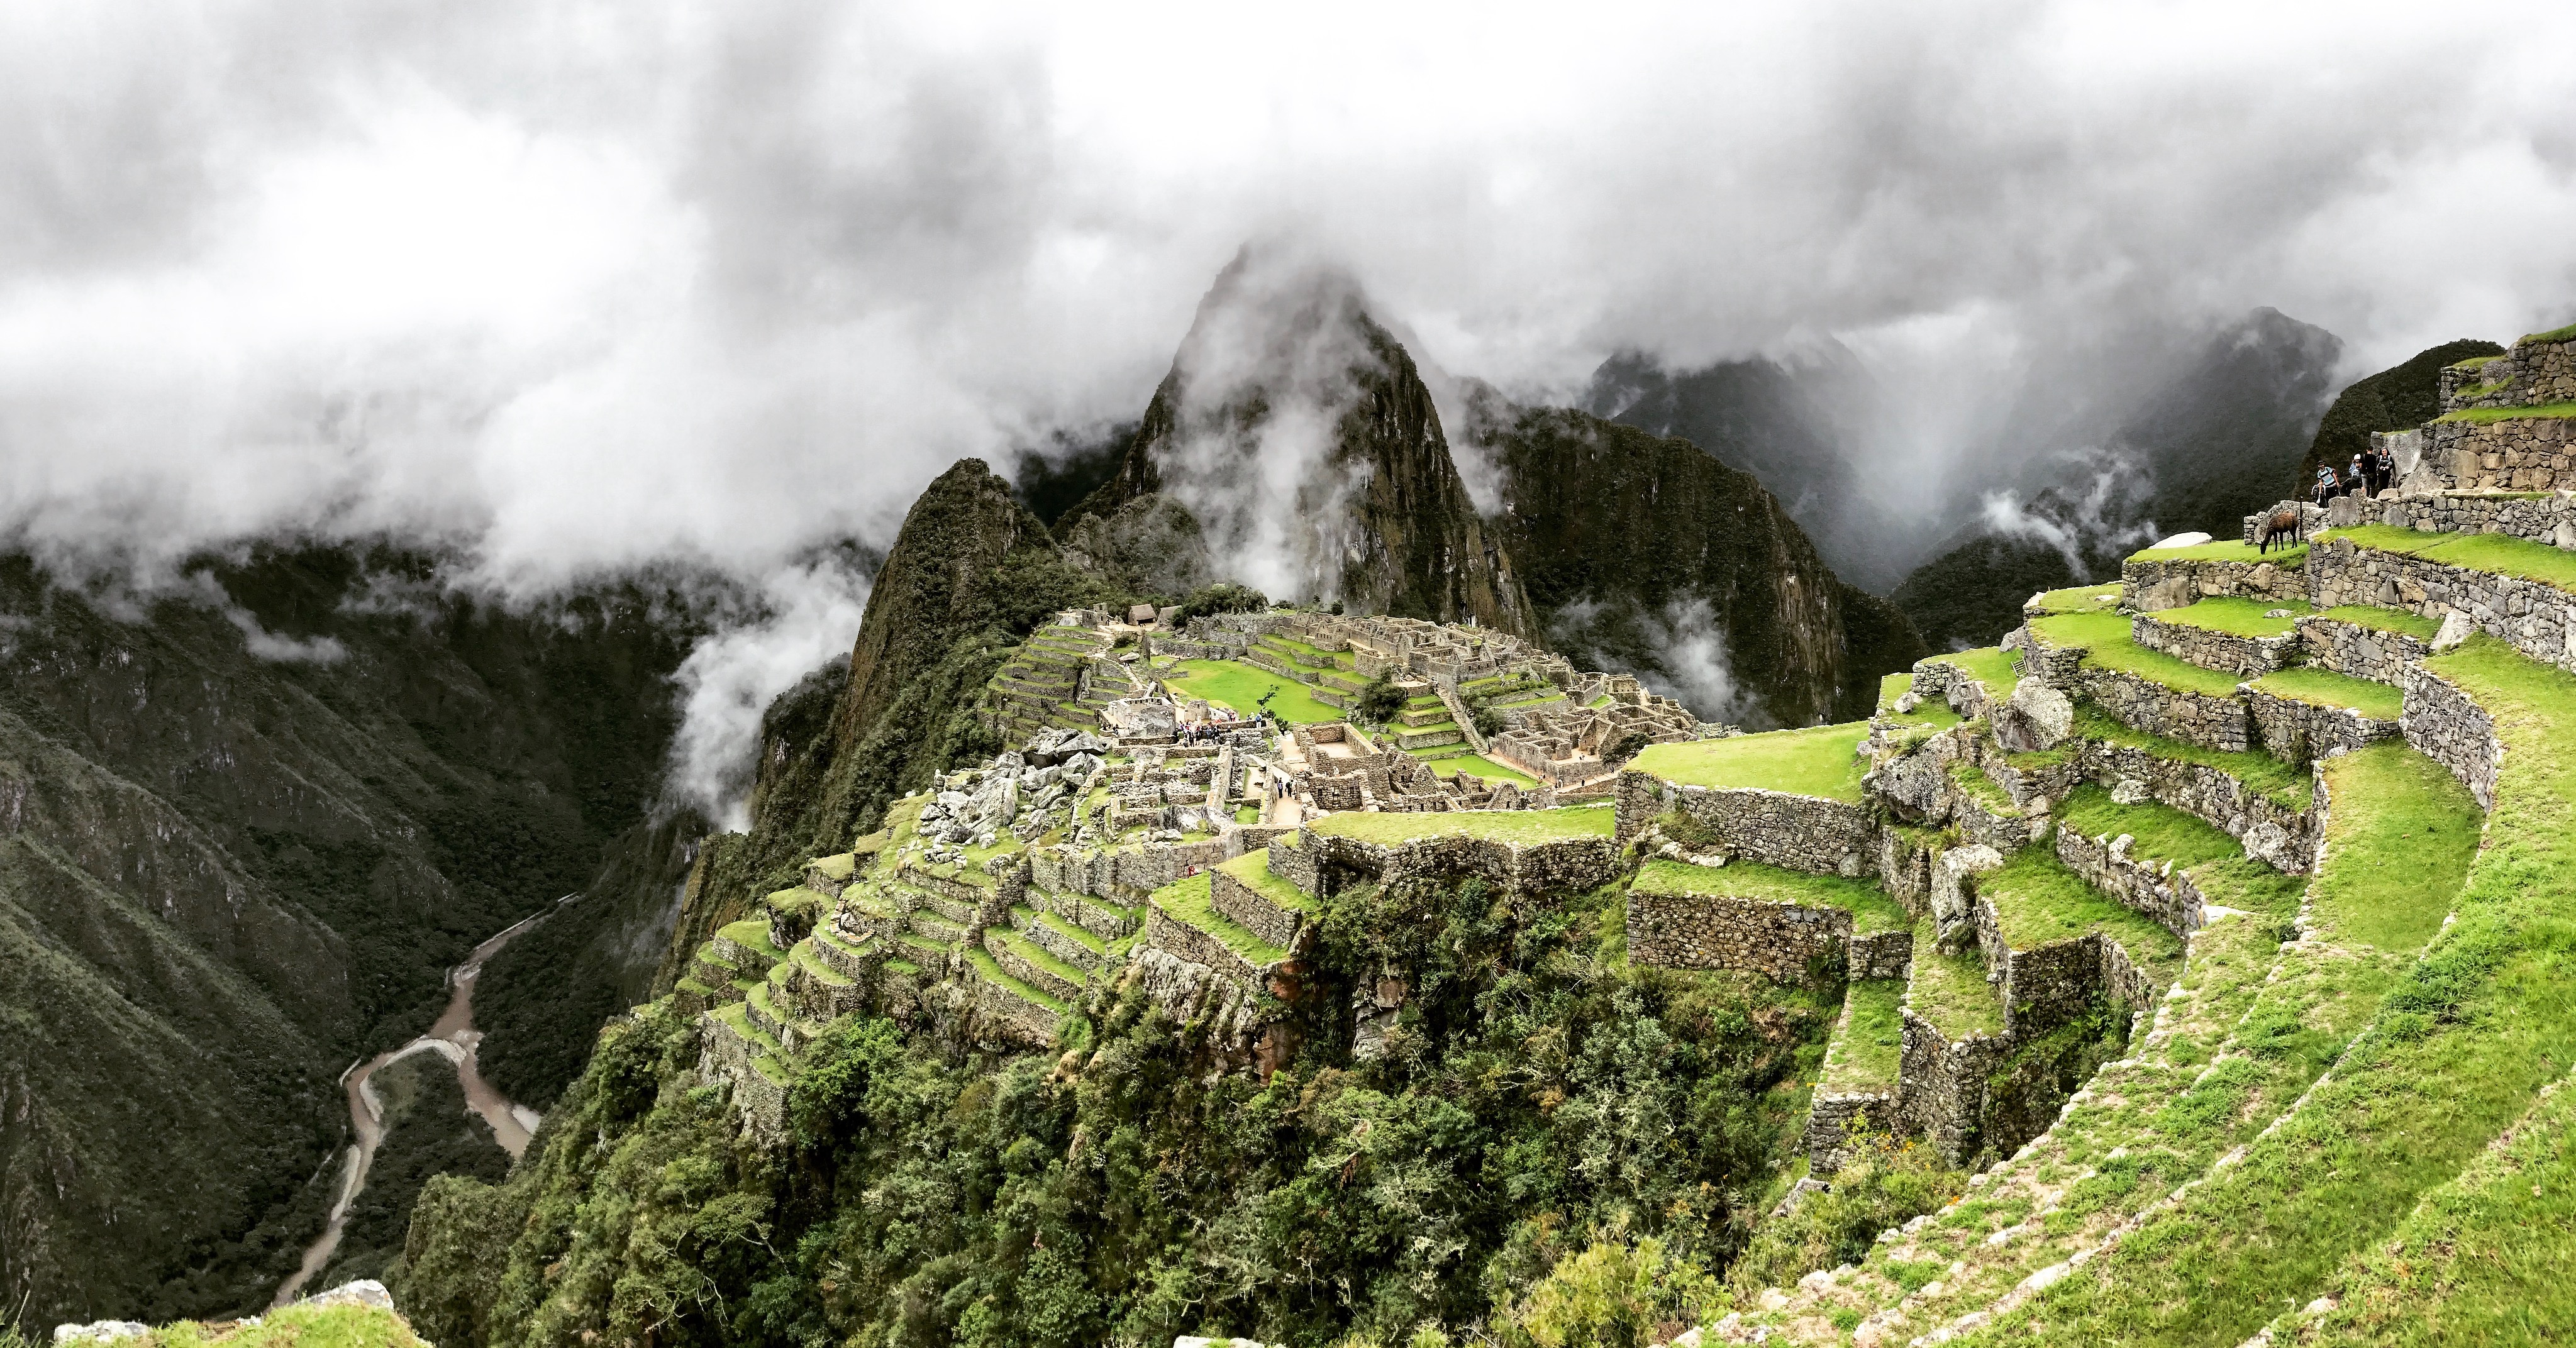
landscape, mountain, valley, mountain range, terrace, alps, plateau, landform, aerial photography, mountain pass, geographical feature, mountainous landforms, geological phenomenon